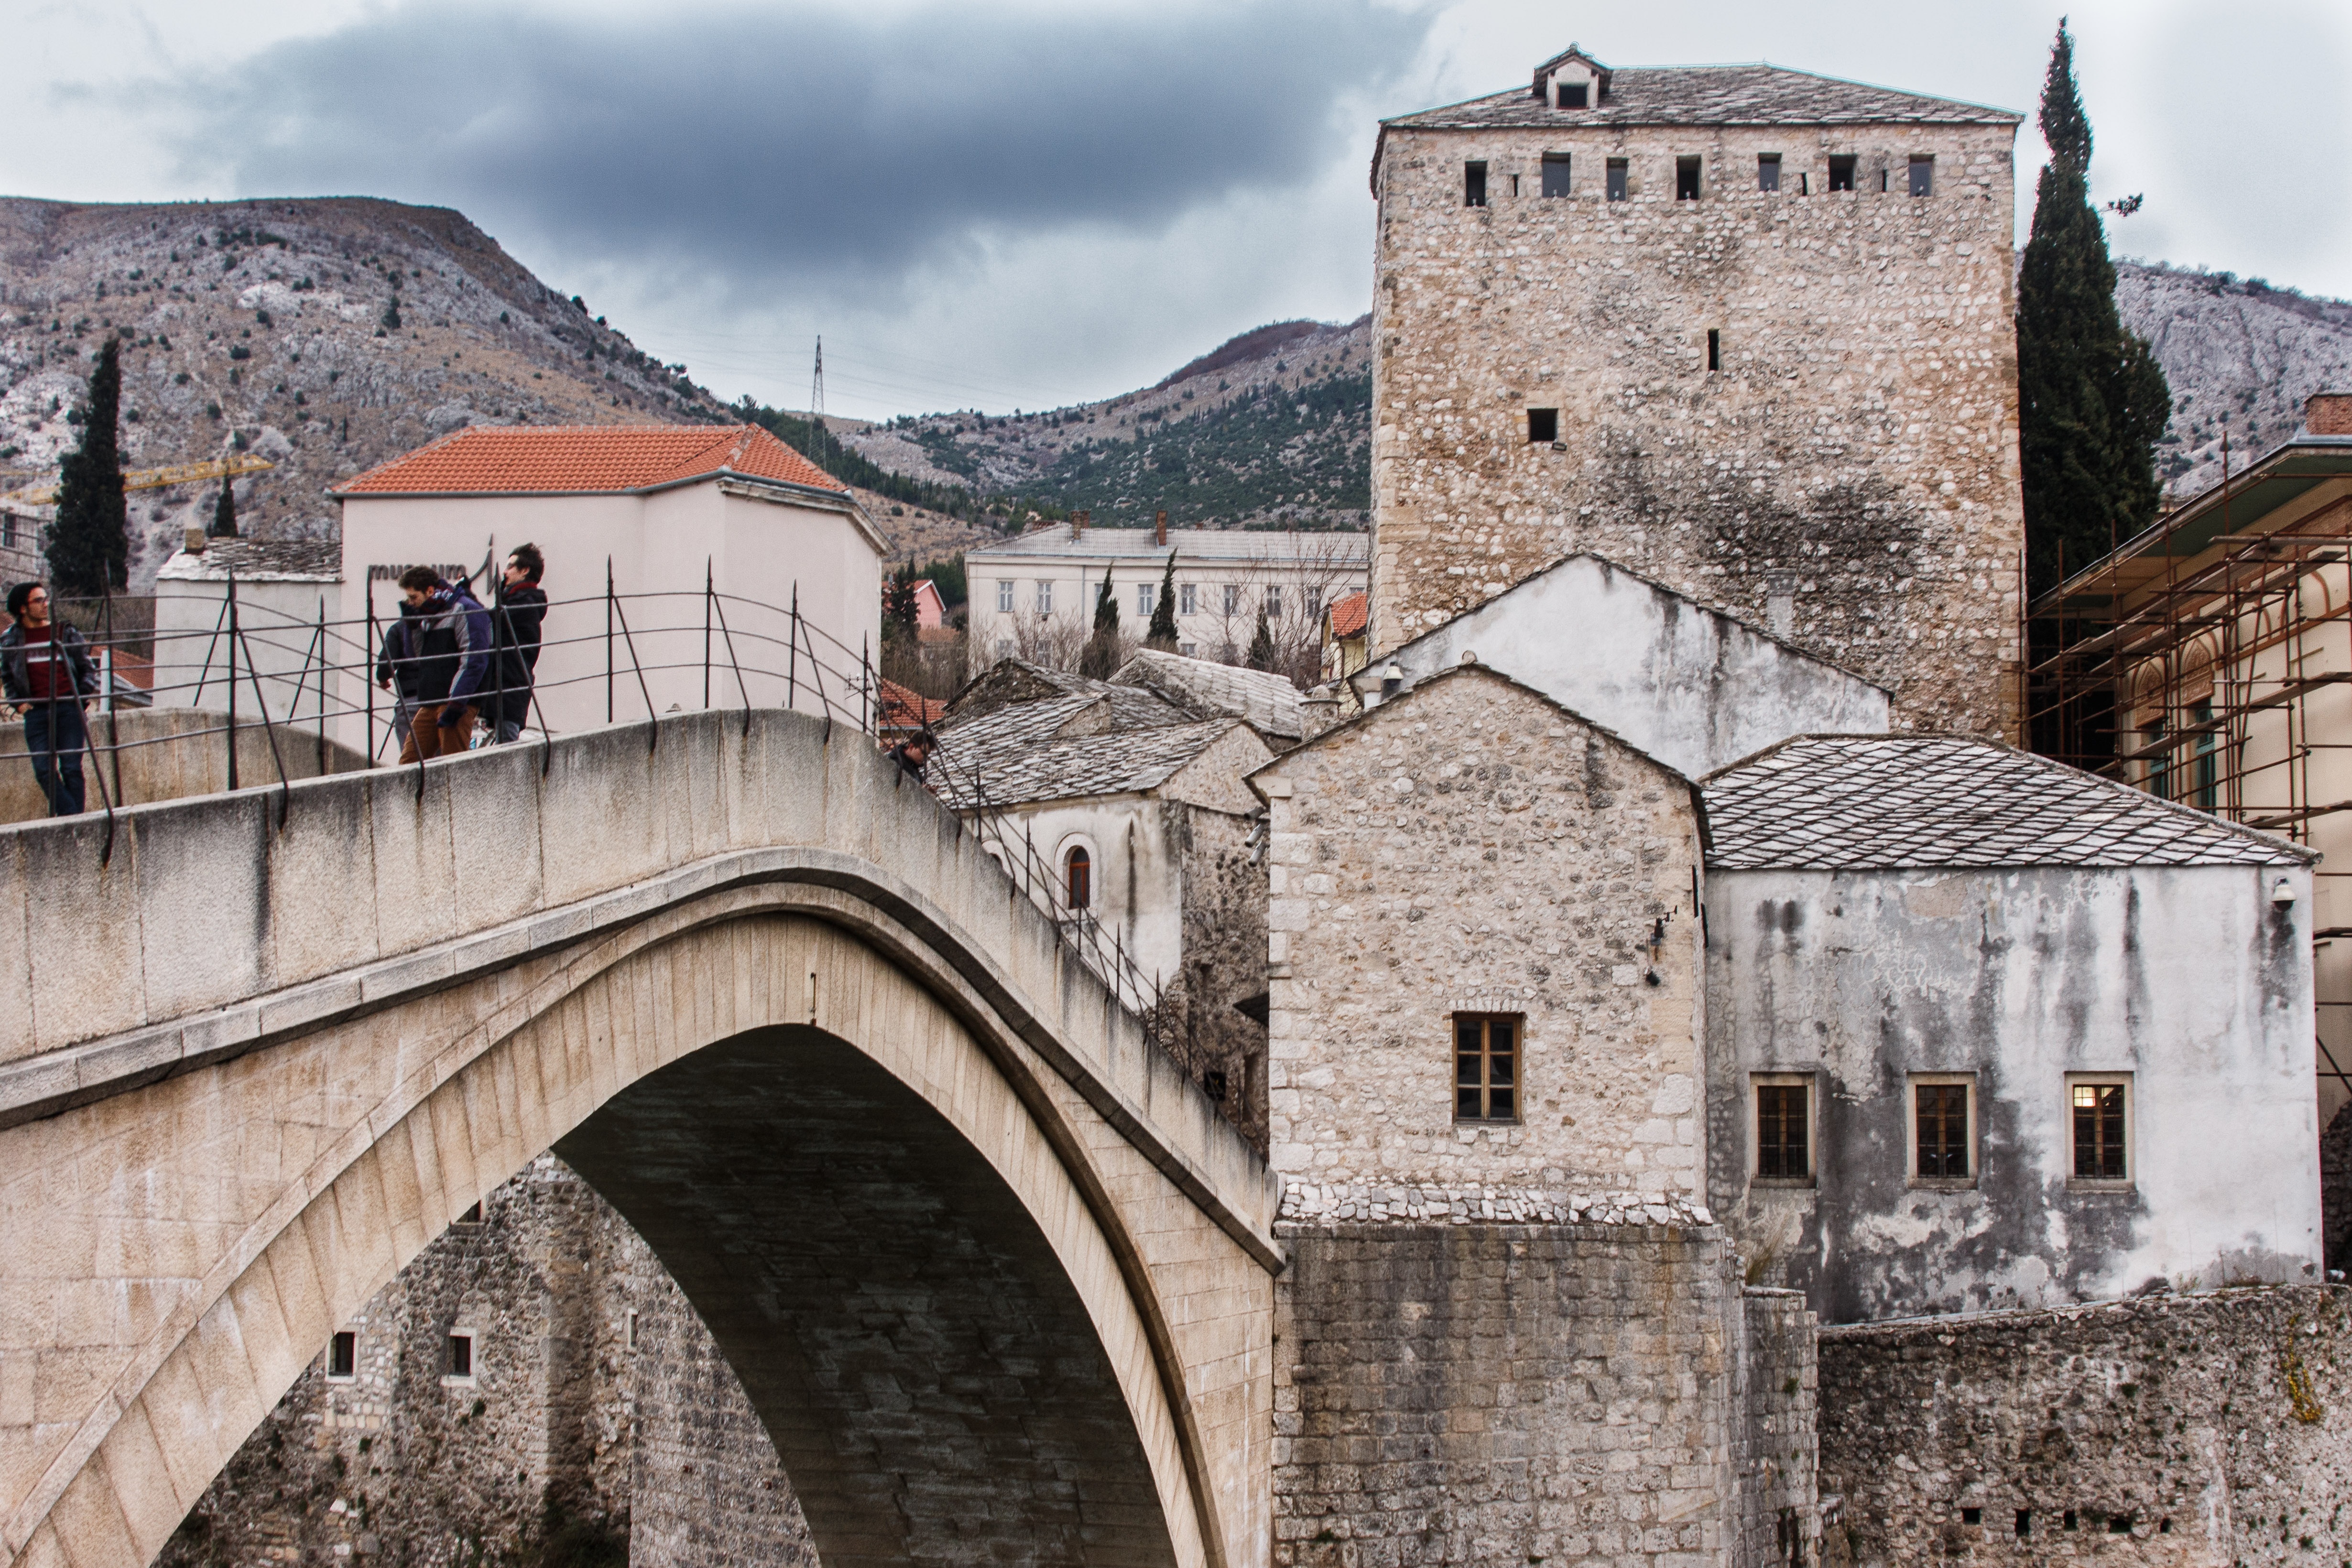
architecture, bridge, town, building, wall, stone, summer, travel, village, castle, ancient, church, fortification, tourism, place of worship, ruins, monastery, history, heritage, middle ages, bosnia, herzegovina, mostar, ancient history, stari